Prix Goncourt

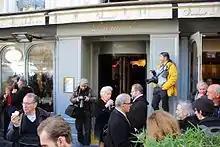
Journalists at Le Drouant restaurant, 2016 Prix Goncourt.

Within months of the first prize in 1903, it spawned a "hostile counter-prize" in the form of the Prix Femina to counter the all-male Jury of the Goncourt with an all-female jury on the Femina.